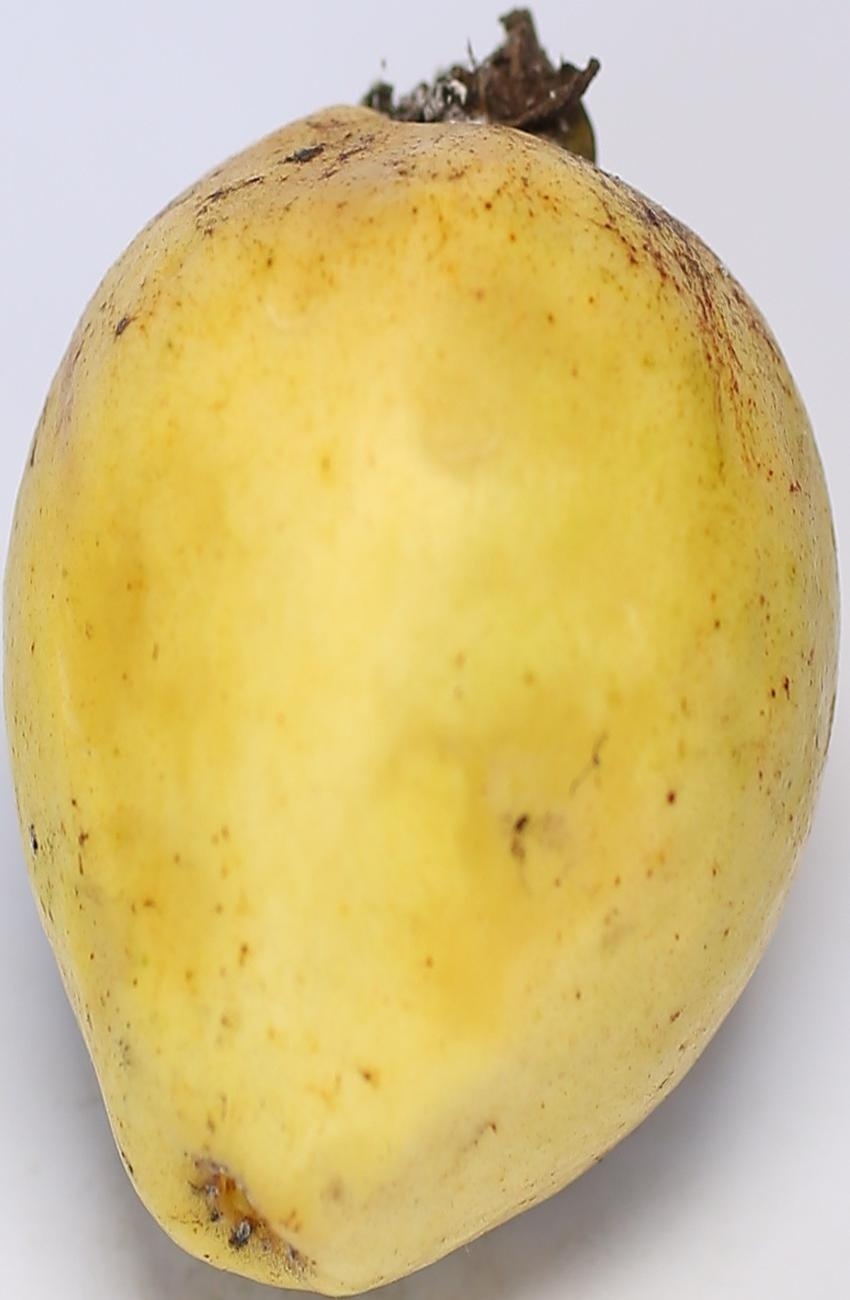
Maturity: ripe
Variety: riyali